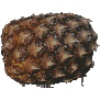
Label: pineapple